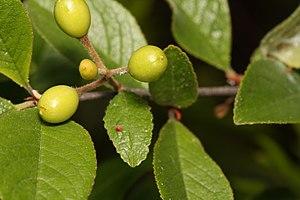
Le cerisier amer, Prunus emarginata, est un arbuste de la famille des Rosaceae. On le trouve en Amérique du Nord.